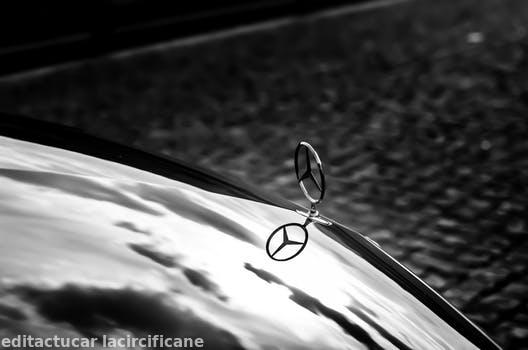
Label: Watermark